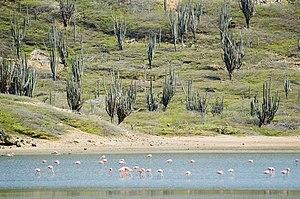
Le Parc national Washington Slagbaai est un parc national et une réserve écologique qui occupe l'extrémité nord-ouest de l'île de Bonaire dans les Caraïbes néerlandaises. Les 5 643 hectares du parc couvrant approximativement 20 % de l'île sont gérées par STINAPA Bonaire, une organisation sans but lucratif dépendant des autorités publique de Bonaire. Créé en 1969, le Parc national Washington Slagbaai fut la première réserve naturelle des Caraïbes néerlandaises.